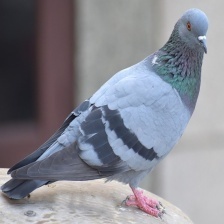
Species: ROCK DOVE
Scientific name: COLUMBA LIVIA